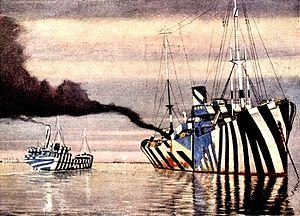
Burnell Poole, né le 30 août 1884 à Boston dans le Massachusetts et décédé en 1933 à Englewood dans le New Jersey, est un peintre et photographe américain, spécialisé dans la peinture maritime. Il fut notamment actif lors de la Première Guerre mondiale en peignant et photographiant de nombreux navires américains et britanniques dans leurs tenues de camouflage Dazzle.